A. Alfred Taubman

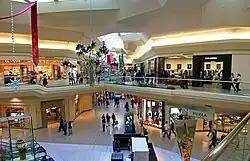
The Mall at Short Hills in Short Hills, New Jersey, developed by Taubman's company

Taubman was born in Pontiac, Michigan, on January 31, 1924, to Jewish immigrants Fannie Ester Blustin and Philip Taubman. His parents emigrated to the United States from Białystok, in northeastern Poland. His mother was his father's second cousin. Arriving up the Mississippi River by boat, Philip took a job with the Wilson Foundry Company in Davenport, Iowa, and his sister Goldye (born 1913) and older brothers Sam (born 1915) and Lester (born 1920) were born in Davenport. His father transferred to Pontiac in 1920, became a fruit farmer, then began developing commercial real estate and custom homes and built the first synagogue in Pontiac.